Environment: real
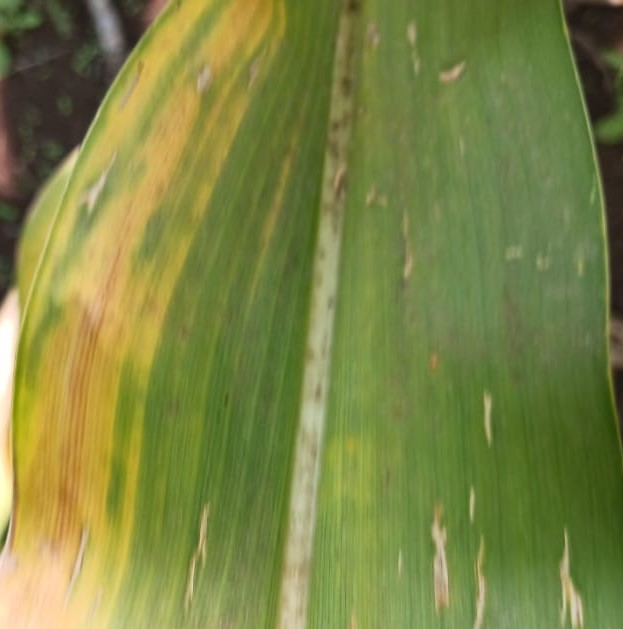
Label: nitrogen_deficiency